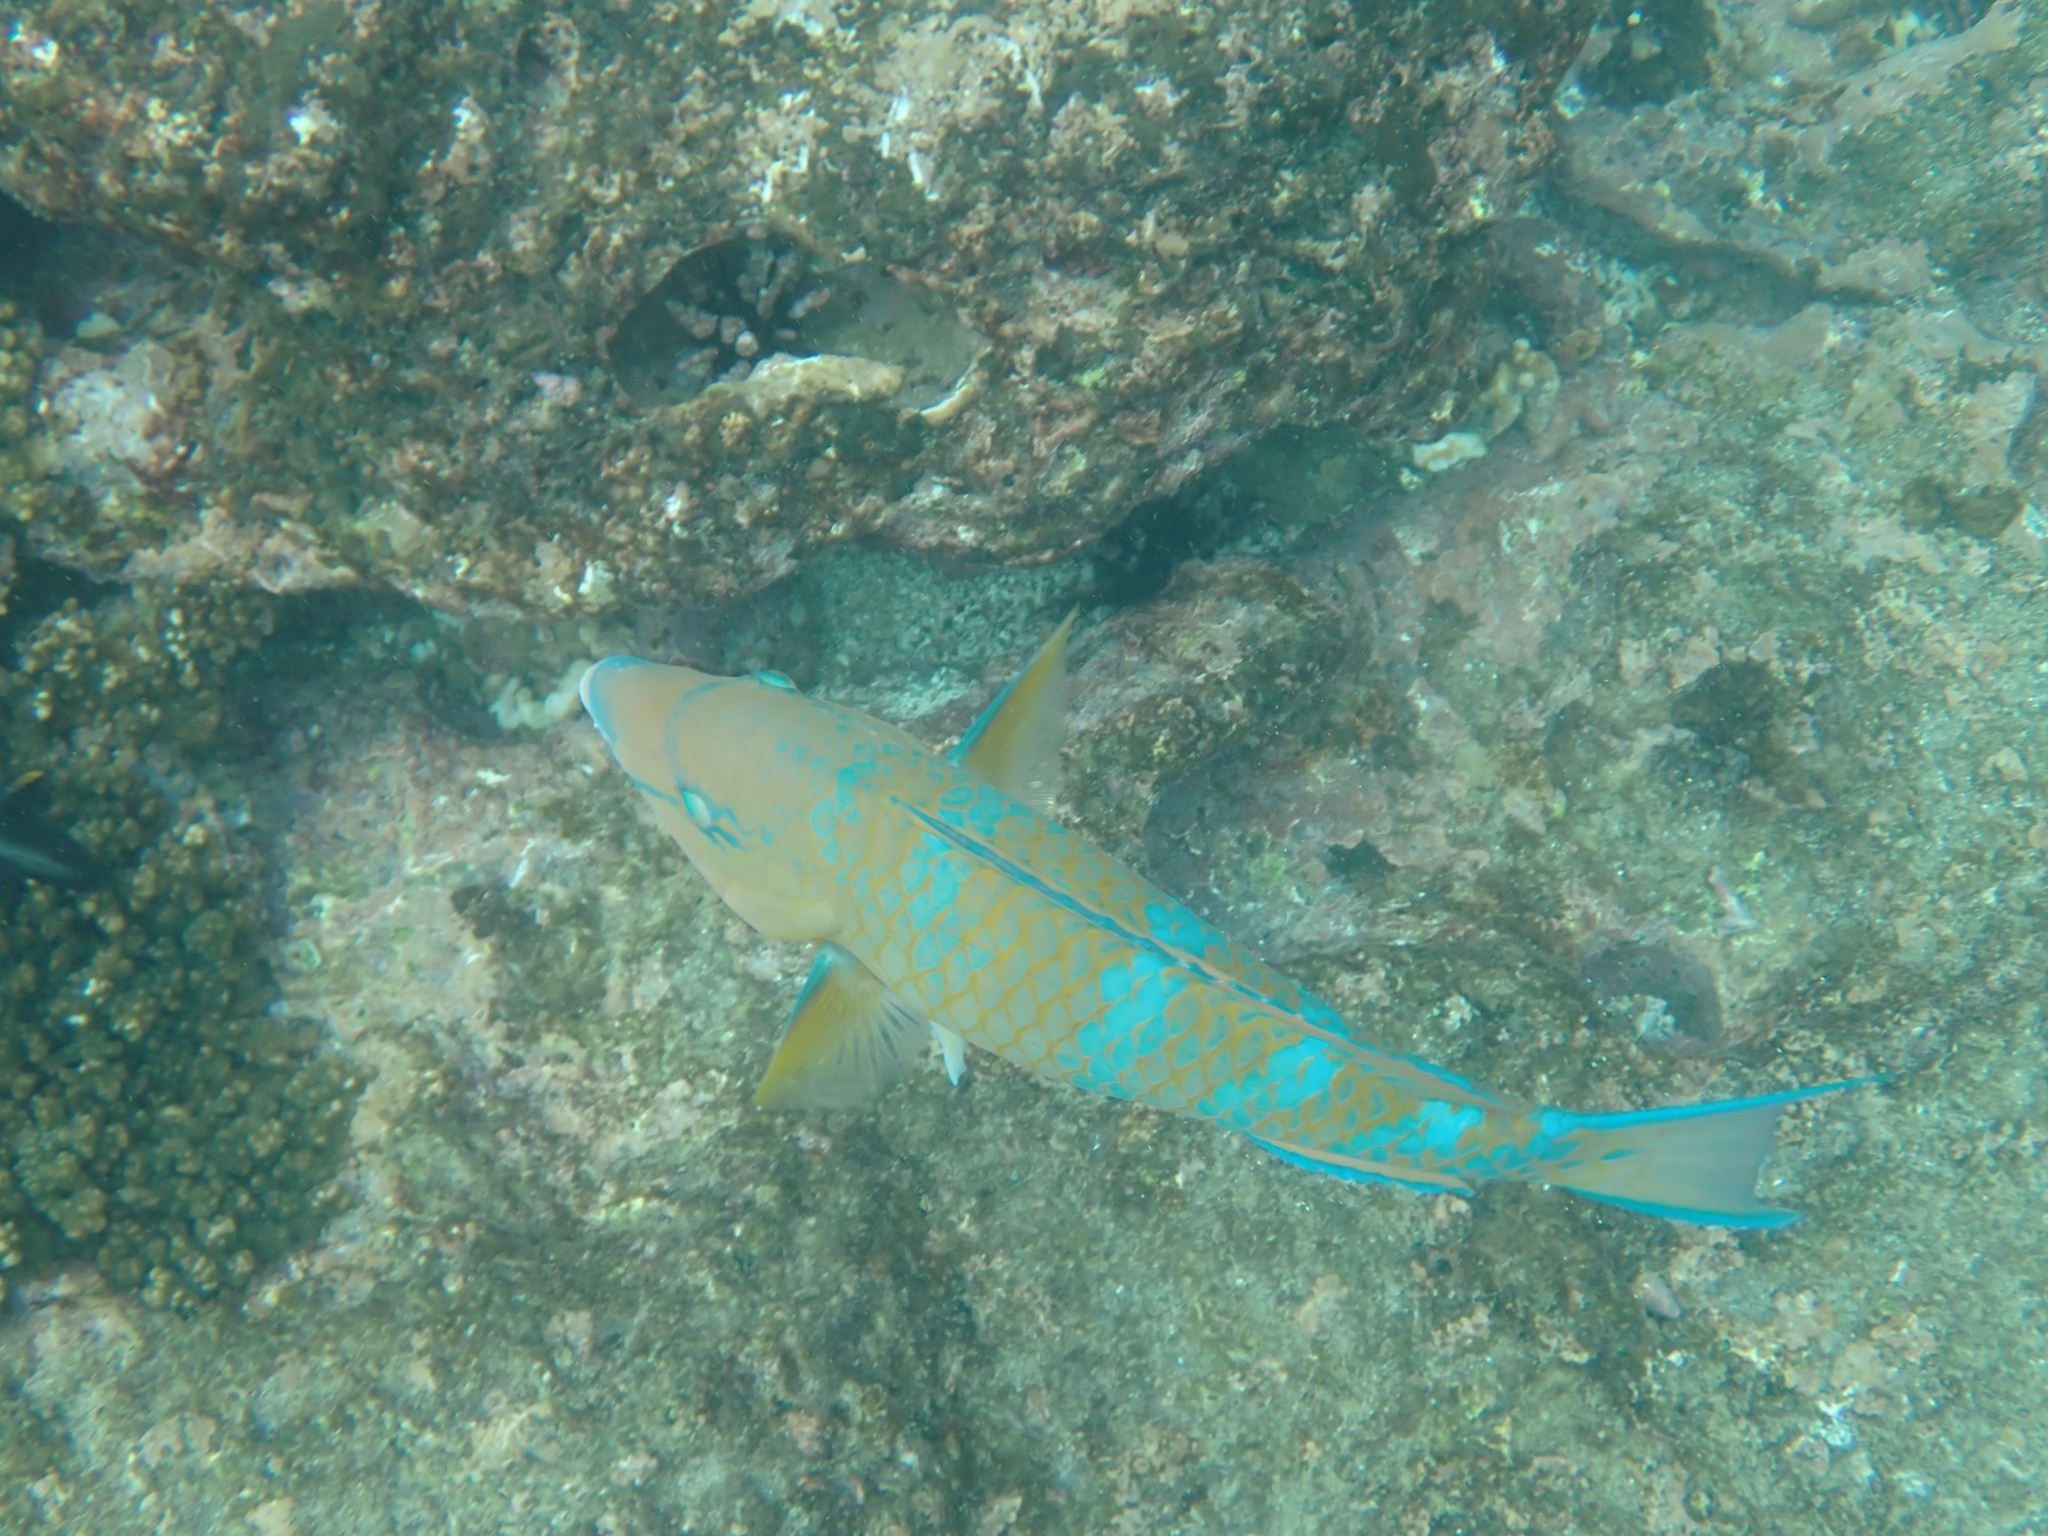
Scarus ghobban (Blue-barred Parrotfish)